Yakshi (film)

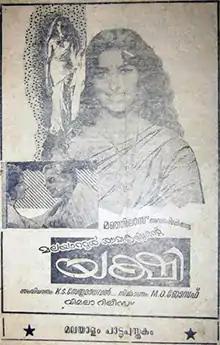
Poster

Yakshi is a 1968 Malayalam-language psychological thriller film, directed by K. S. Sethumadhavan and written by Thoppil Bhasi, based on Malayattoor Ramakrishnan's novel of the same name. The film stars Sathyan, Sharada, Adoor Bhasi, N. Govindan Kutty, Bahadoor, Ushakumari, Sukumari, Rajakokila and Radhika. It is considered by historians to be the first psychological thriller in Malayalam cinema.